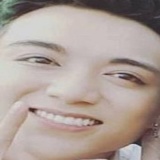
ca sĩ Soobin Hoàng Sơn